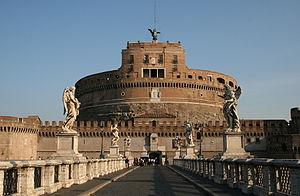
Le pont et le Château Saint-Ange à Rome, Italie.
Ponte est l'un des 22 rioni de Rome. Il est désigné dans la nomenclature administrative par le code R.V.